George Relph

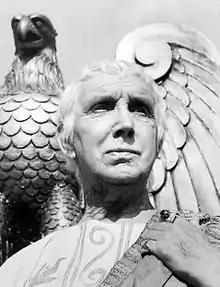
Relph in "Ben-Hur" (1959)

George Relph (27 January 1888 – 24 April 1960) was an English actor. He acted in more than a dozen films, and also many plays. He served in the British Army in the First World War, and was shot in the leg, hindering his return to acting. But Relph eventually got back on stage, and his career continued. His son, Michael, became a producer in the British film industry. His last role was Tiberius in the 1959 film version of "Ben Hur" which was released five months before Relph's death.